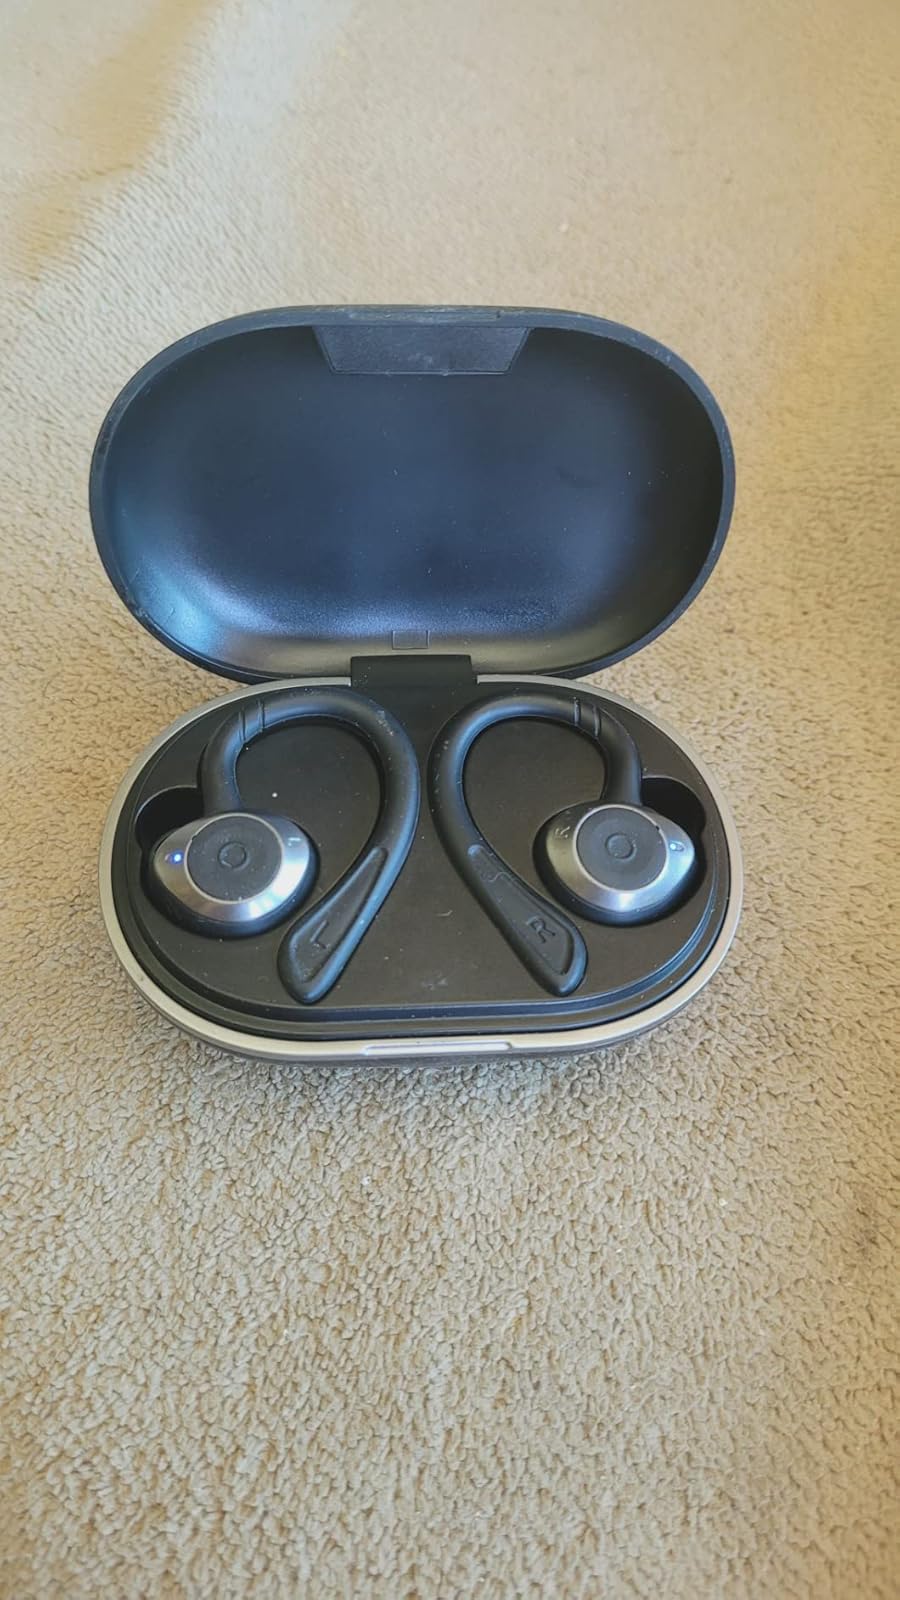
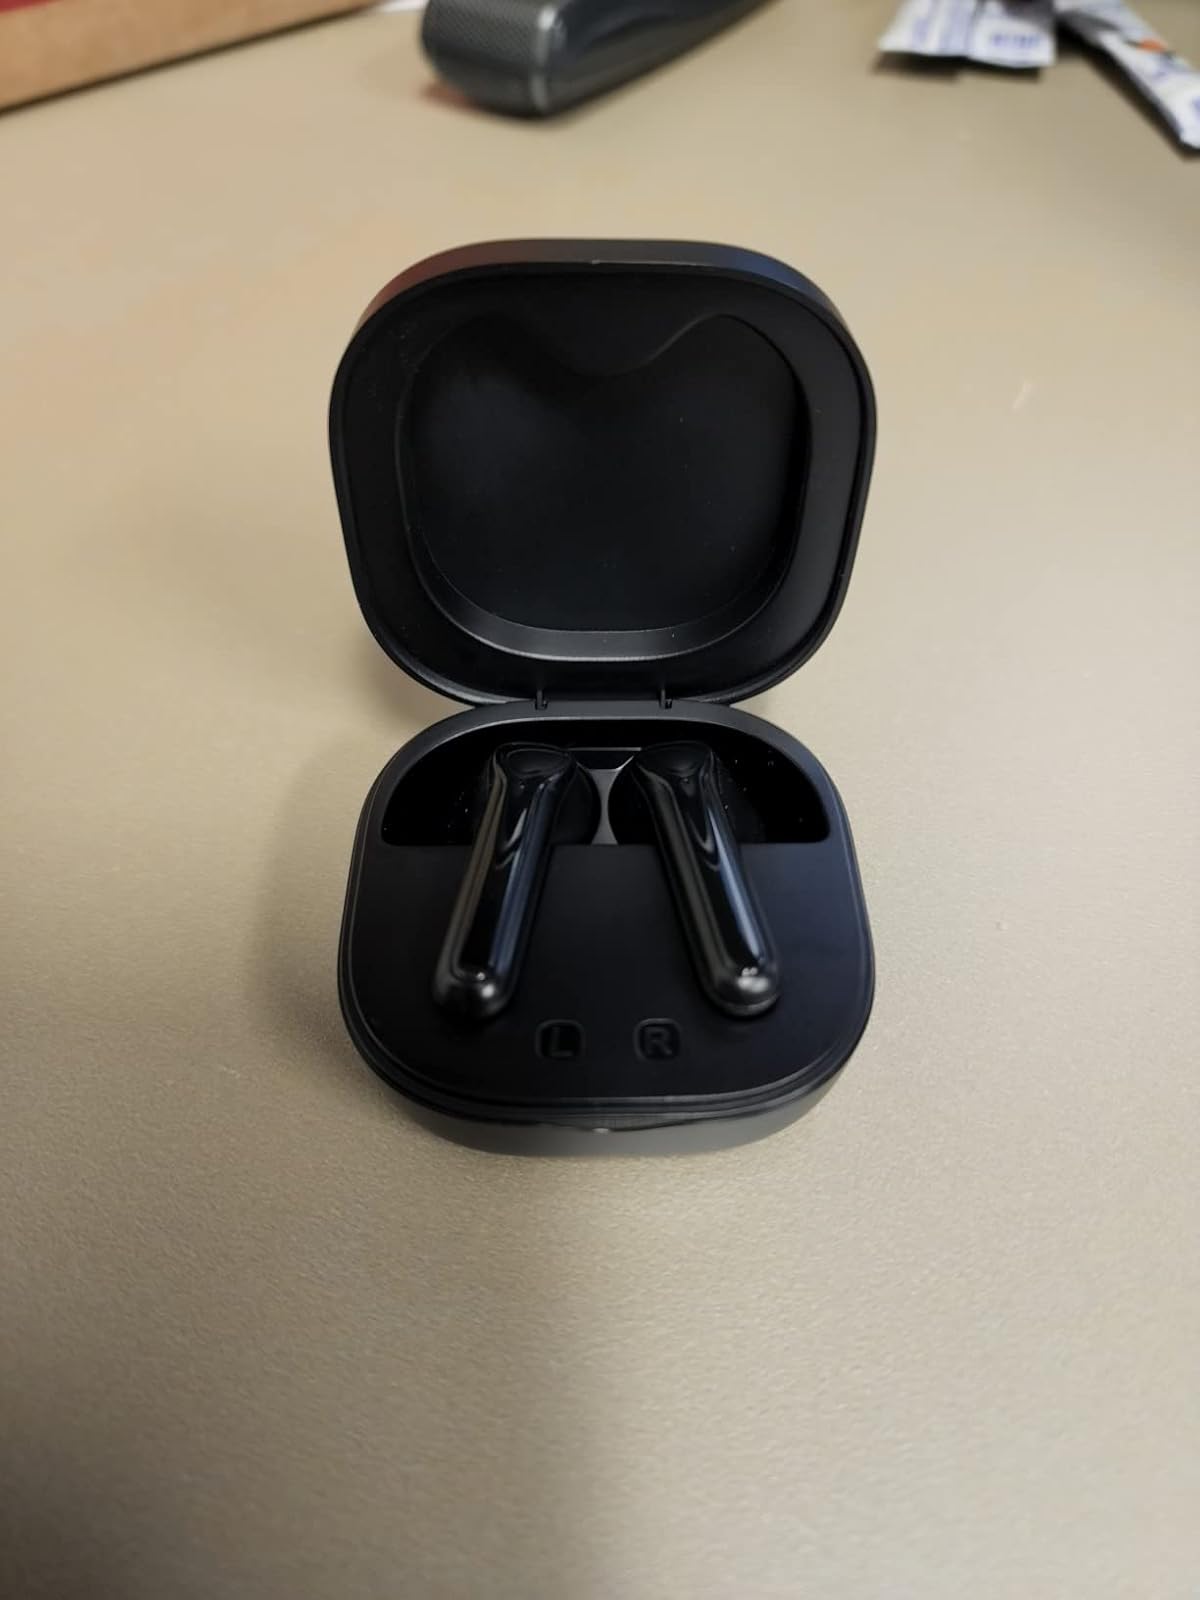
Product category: earbuds
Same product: no